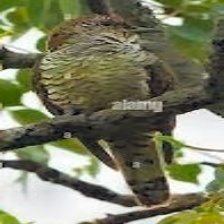
Species: AFRICAN EMERALD CUCKOO
Scientific name: CHRYSOCOCCYX CUPREUS